Clear and present danger

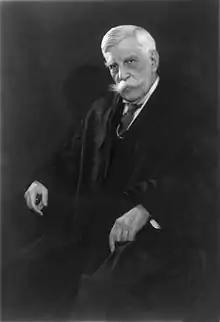
The concept of "clear and present danger" is a rationale for the limitation of free speech originated in a majority opinion written in 1919 by Supreme Court Justice Oliver Wendell Holmes.

Clear and present danger was a doctrine adopted by the Supreme Court of the United States to determine under what circumstances limits can be placed on First Amendment freedoms of speech, press, or assembly. Created by Justice Oliver Wendell Holmes Jr. to refine the bad tendency test, it was never fully adopted and both tests were ultimately replaced in 1969 with "Brandenburg v. Ohio"s "imminent lawless action" test.